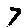
Label: 7